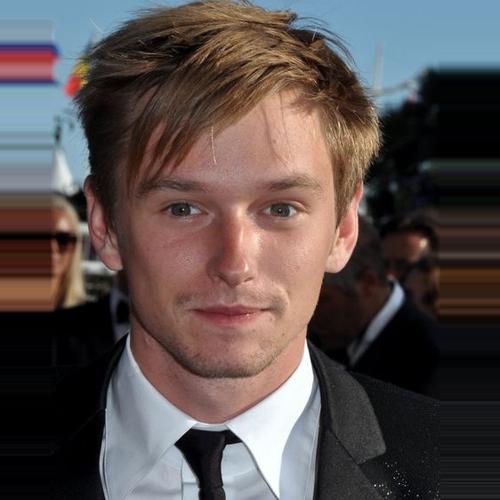
Age: 20